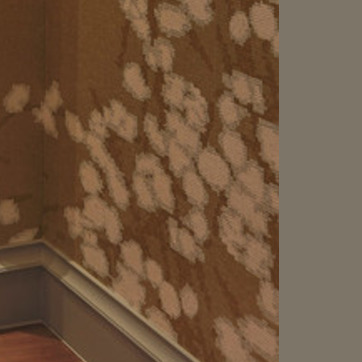
Material: wallpaper